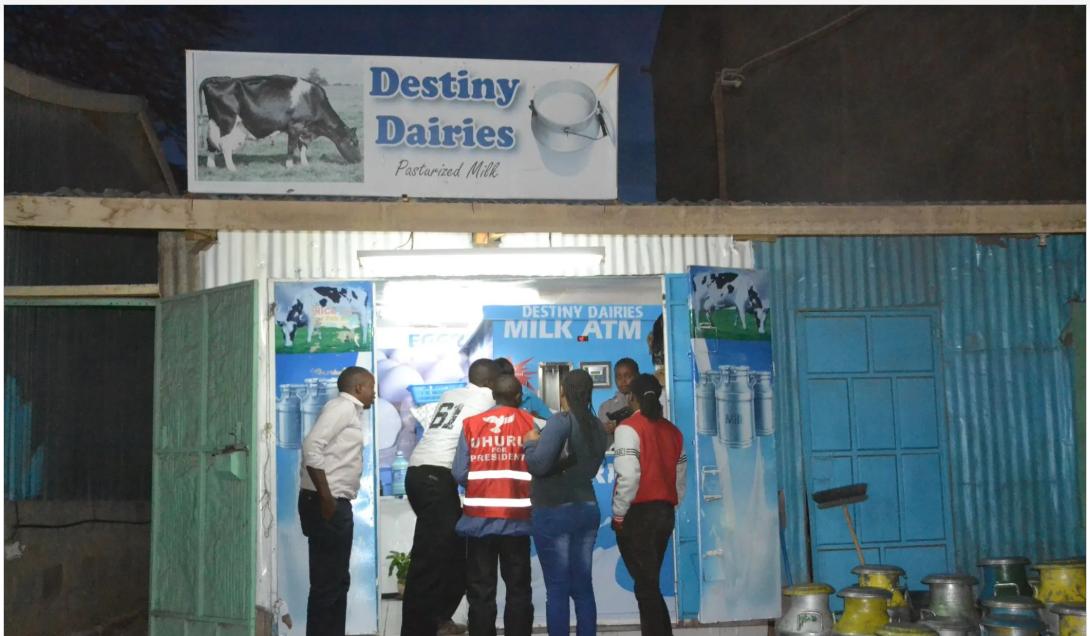
Hapa ni kwenye duka ya maziwa. Tunaonyeshwa pale, kuna watu wamesimama kwenye kaunta ambao wanataka ama ni wakulima ambayo wameleta maziwa.